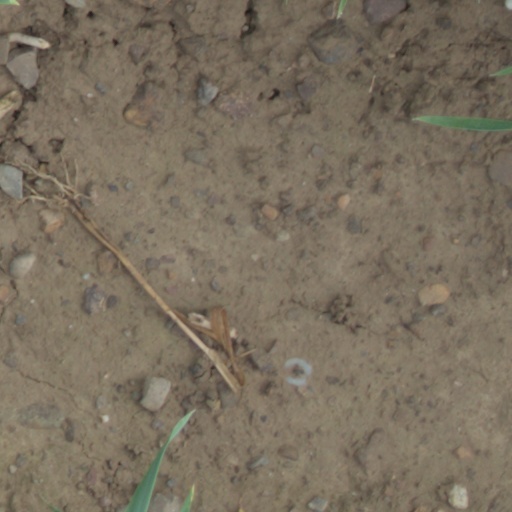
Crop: wheat